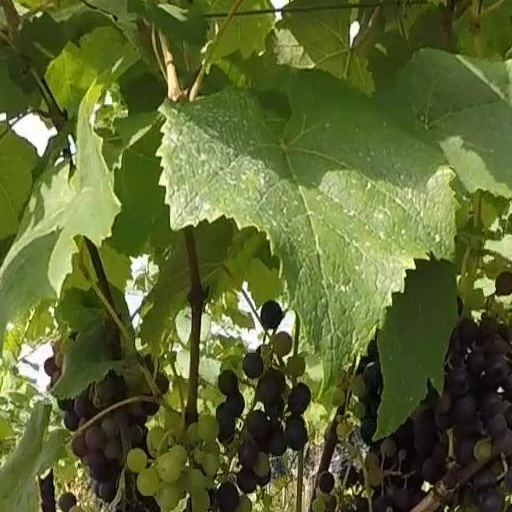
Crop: grape